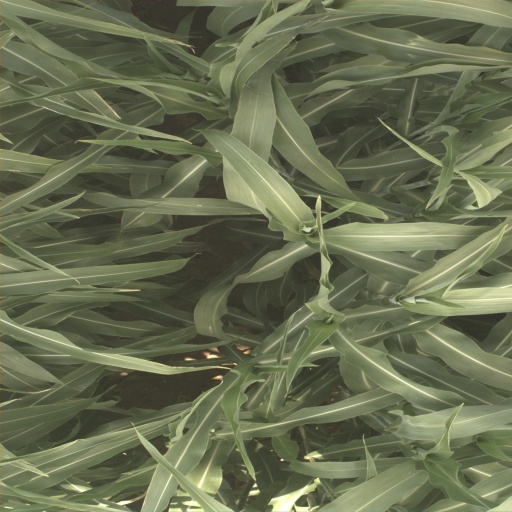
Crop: sorghum